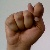
The image shows a hand gesture representing the letter 'T' in Indian Sign Language.